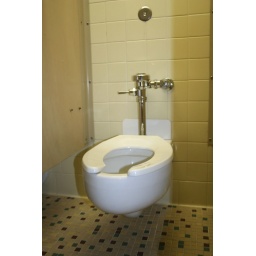
Second floor girl's bathroom in Sanders